Lemnos

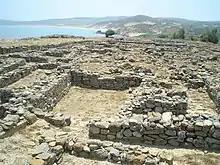
Building at the hill of Poliochne, dating from the early Bronze Age

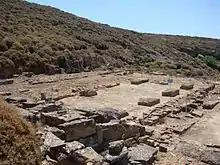
Kabeirio archaeological site

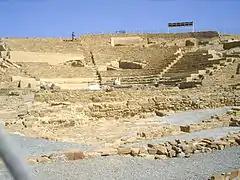
Ancient theatre in Hephaistia

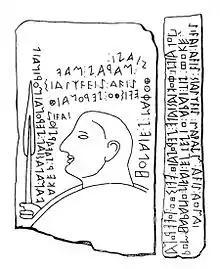
The Lemnos stele, Lemnian (related to Etruscan) inscriptions discovered in a crypt

The ruins of the oldest human settlement in the Aegean Islands found so far have been unearthed in archaeological excavations on Lemnos by a team of Greek, Italian and American archaeologists at the Ouriakos site on the Louri coast of Fyssini in Moudros municipality. The excavation began in early June 2009 and the finds brought to light, consisting mainly of high quality stone tools, are from the Epipaleolithic Period, indicating a settlement of hunters and gatherers and fishermen of the 12th millennium BC.